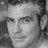
Emotion: happy